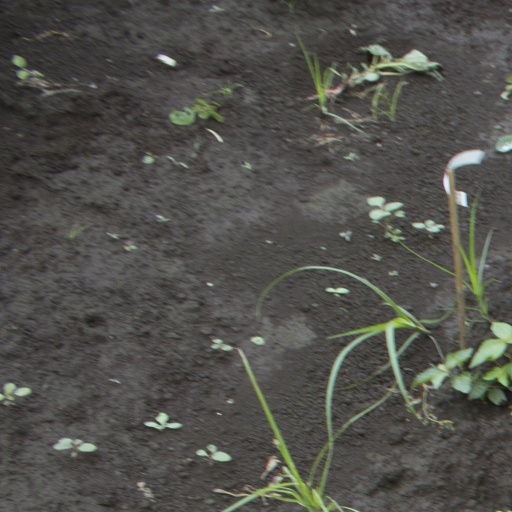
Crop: soybean